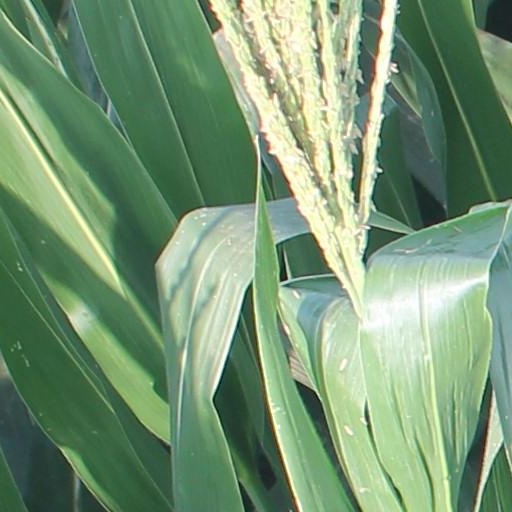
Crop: maize; corn